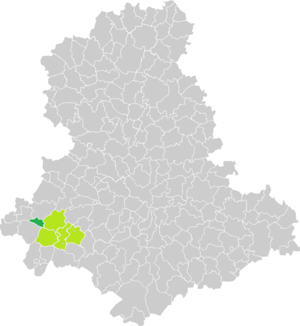
Carte de situation de la commune de Saint-Bazile (en vert foncé) dans le votre Canton (en vert clair) sur une carte des communes de la Haute-Vienne
Saint-Bazile est une commune française située dans le département de la Haute-Vienne en région Nouvelle-Aquitaine.